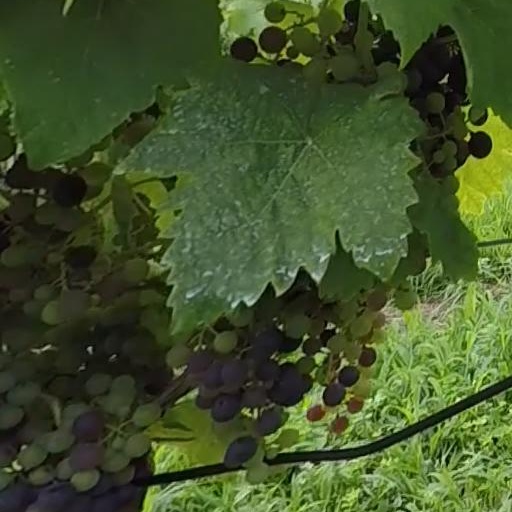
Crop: grape